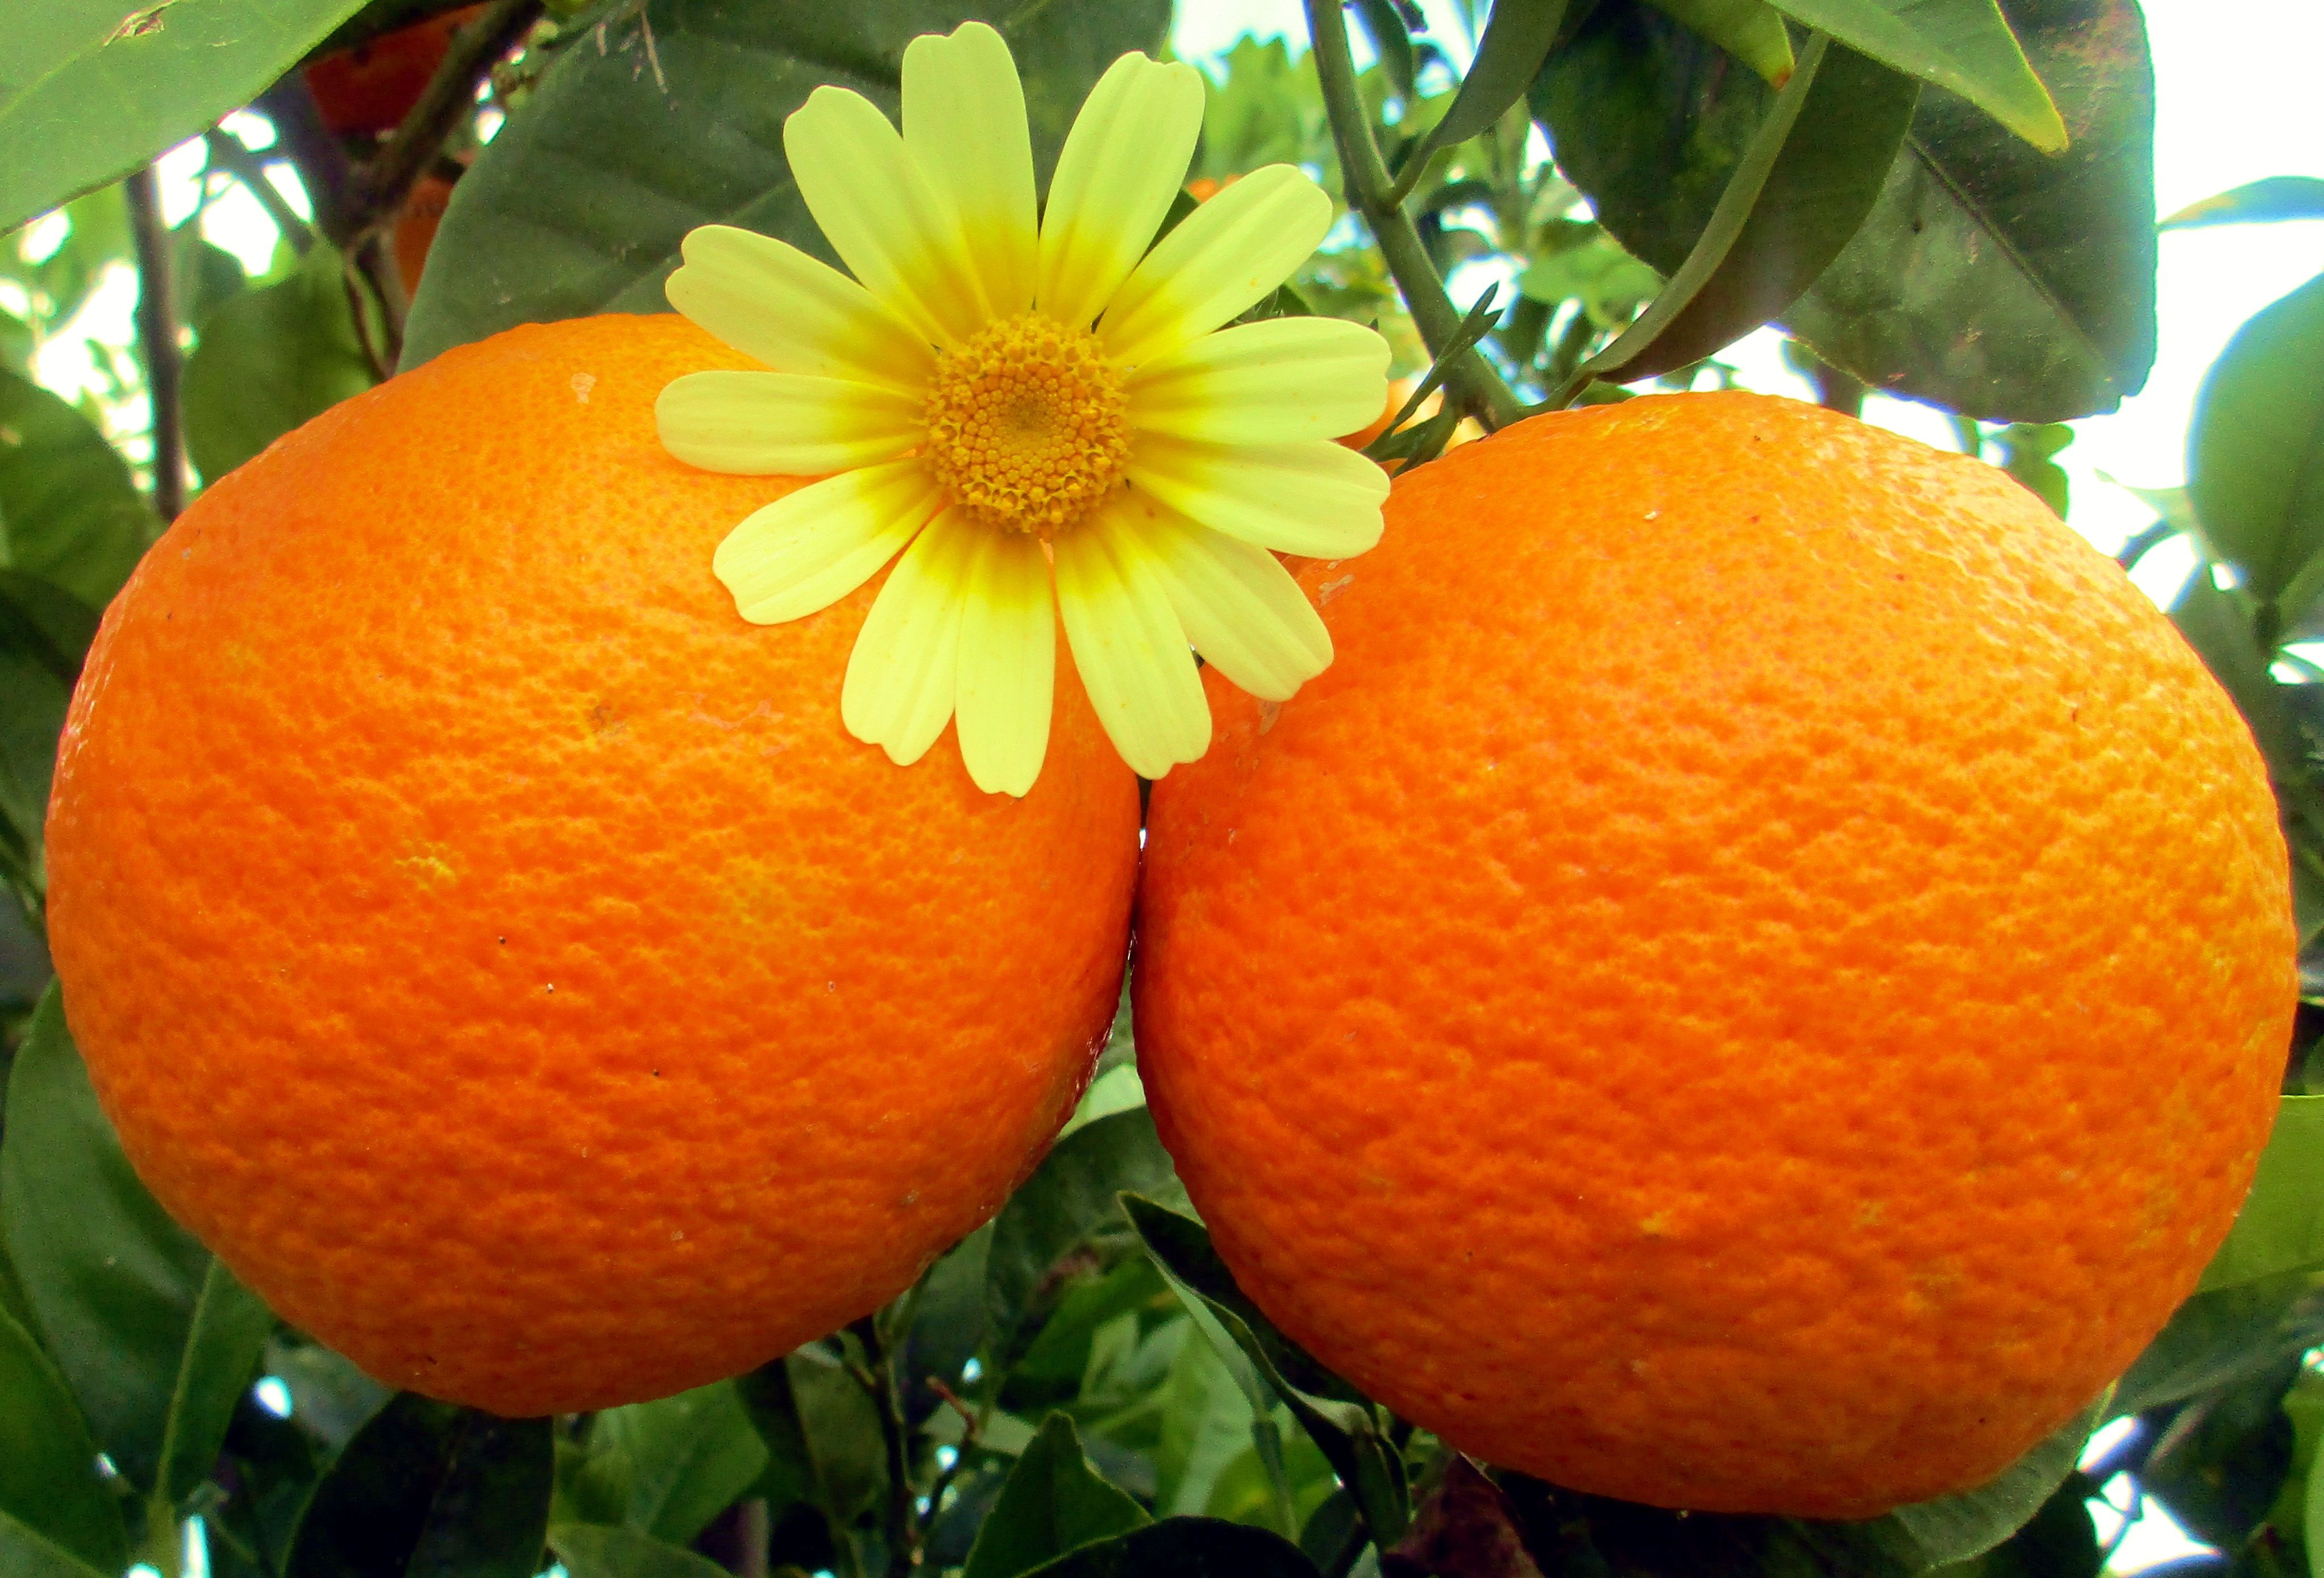
tree, nature, plant, fruit, flower, orange, food, produce, vegetable, healthy, tangerine, clementine, vegetarian food, citron, citrus, flowering plant, bitter orange, mandarin orange, land plant, tangelo, yuzu, valencia orange